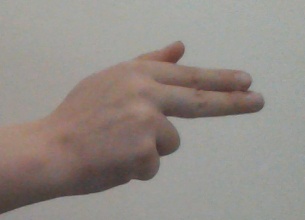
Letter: ghain